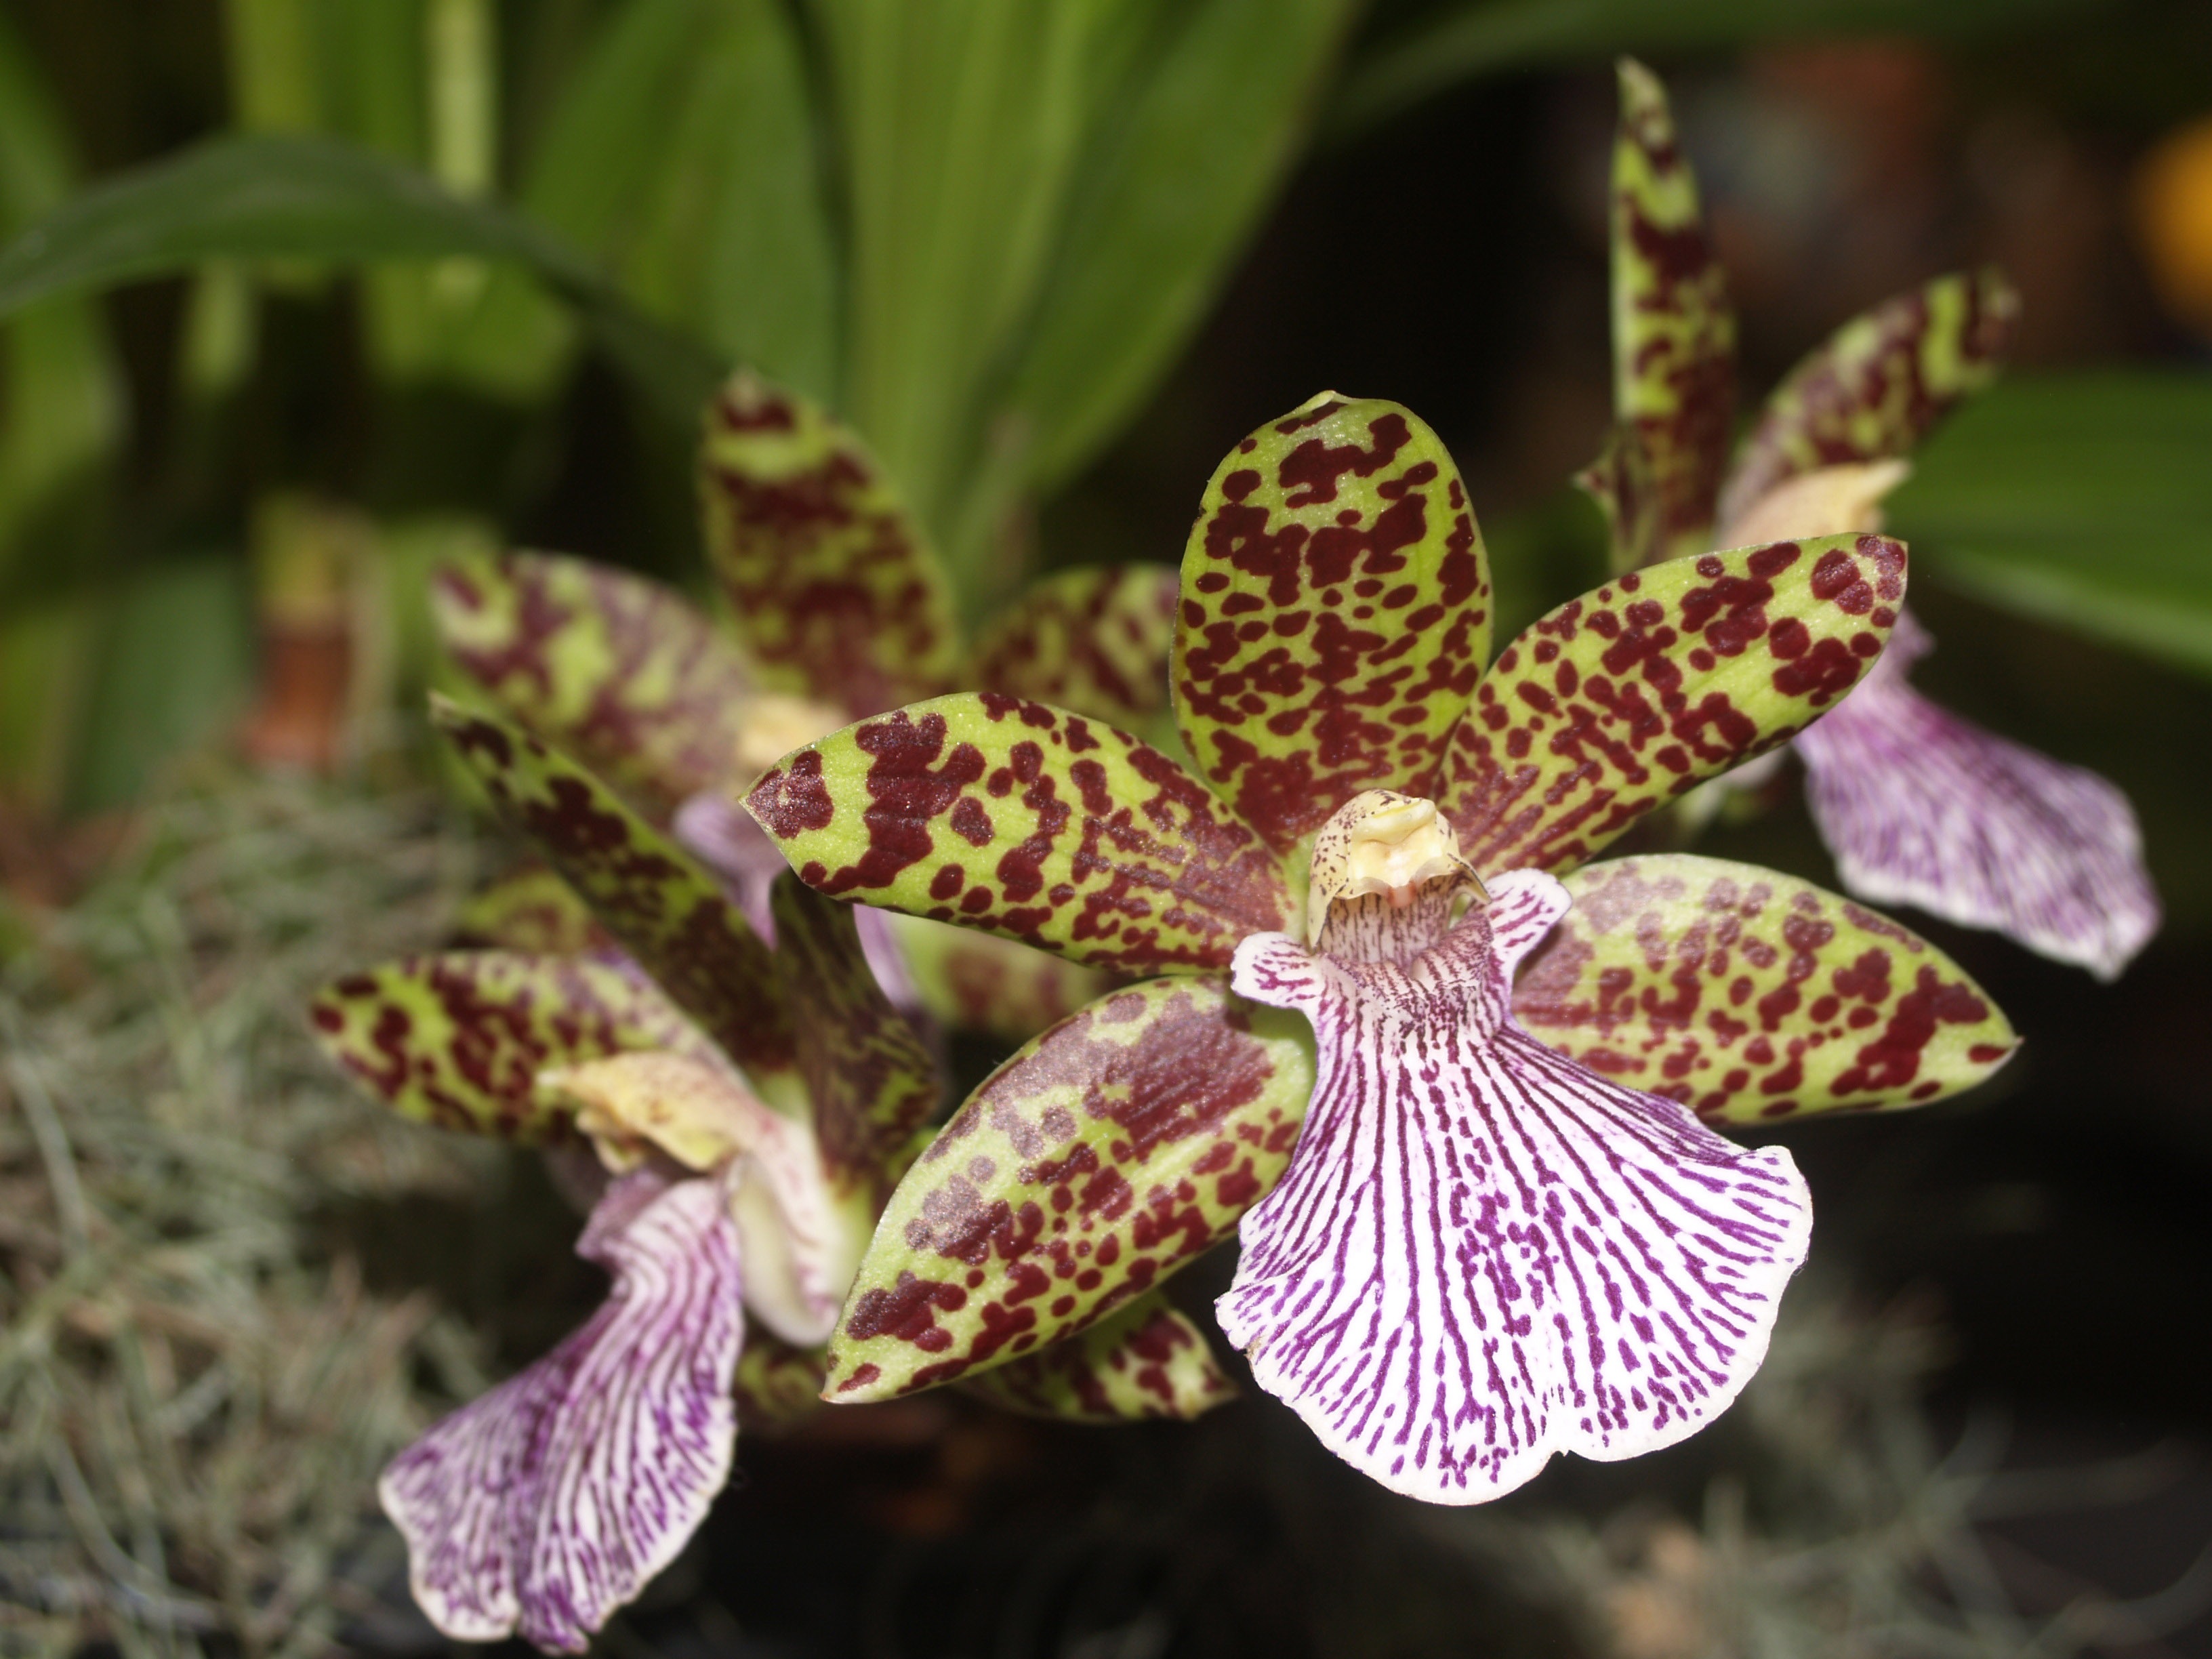
nature, branch, blossom, growth, plant, flower, purple, petal, bloom, summer, floral, daisy, foliage, bouquet, decoration, spring, tropical, lush, color, natural, clean, botany, pink, flora, botanical, orchid, wildflower, luxury, ornate, decorative, violet, blowing, bright, head, beautiful, conservation, event, exotic, bud, oriental, elegance, individual, carpel, macro photography, flowering plant, phalanxes, cattleya, land plant, moth orchid